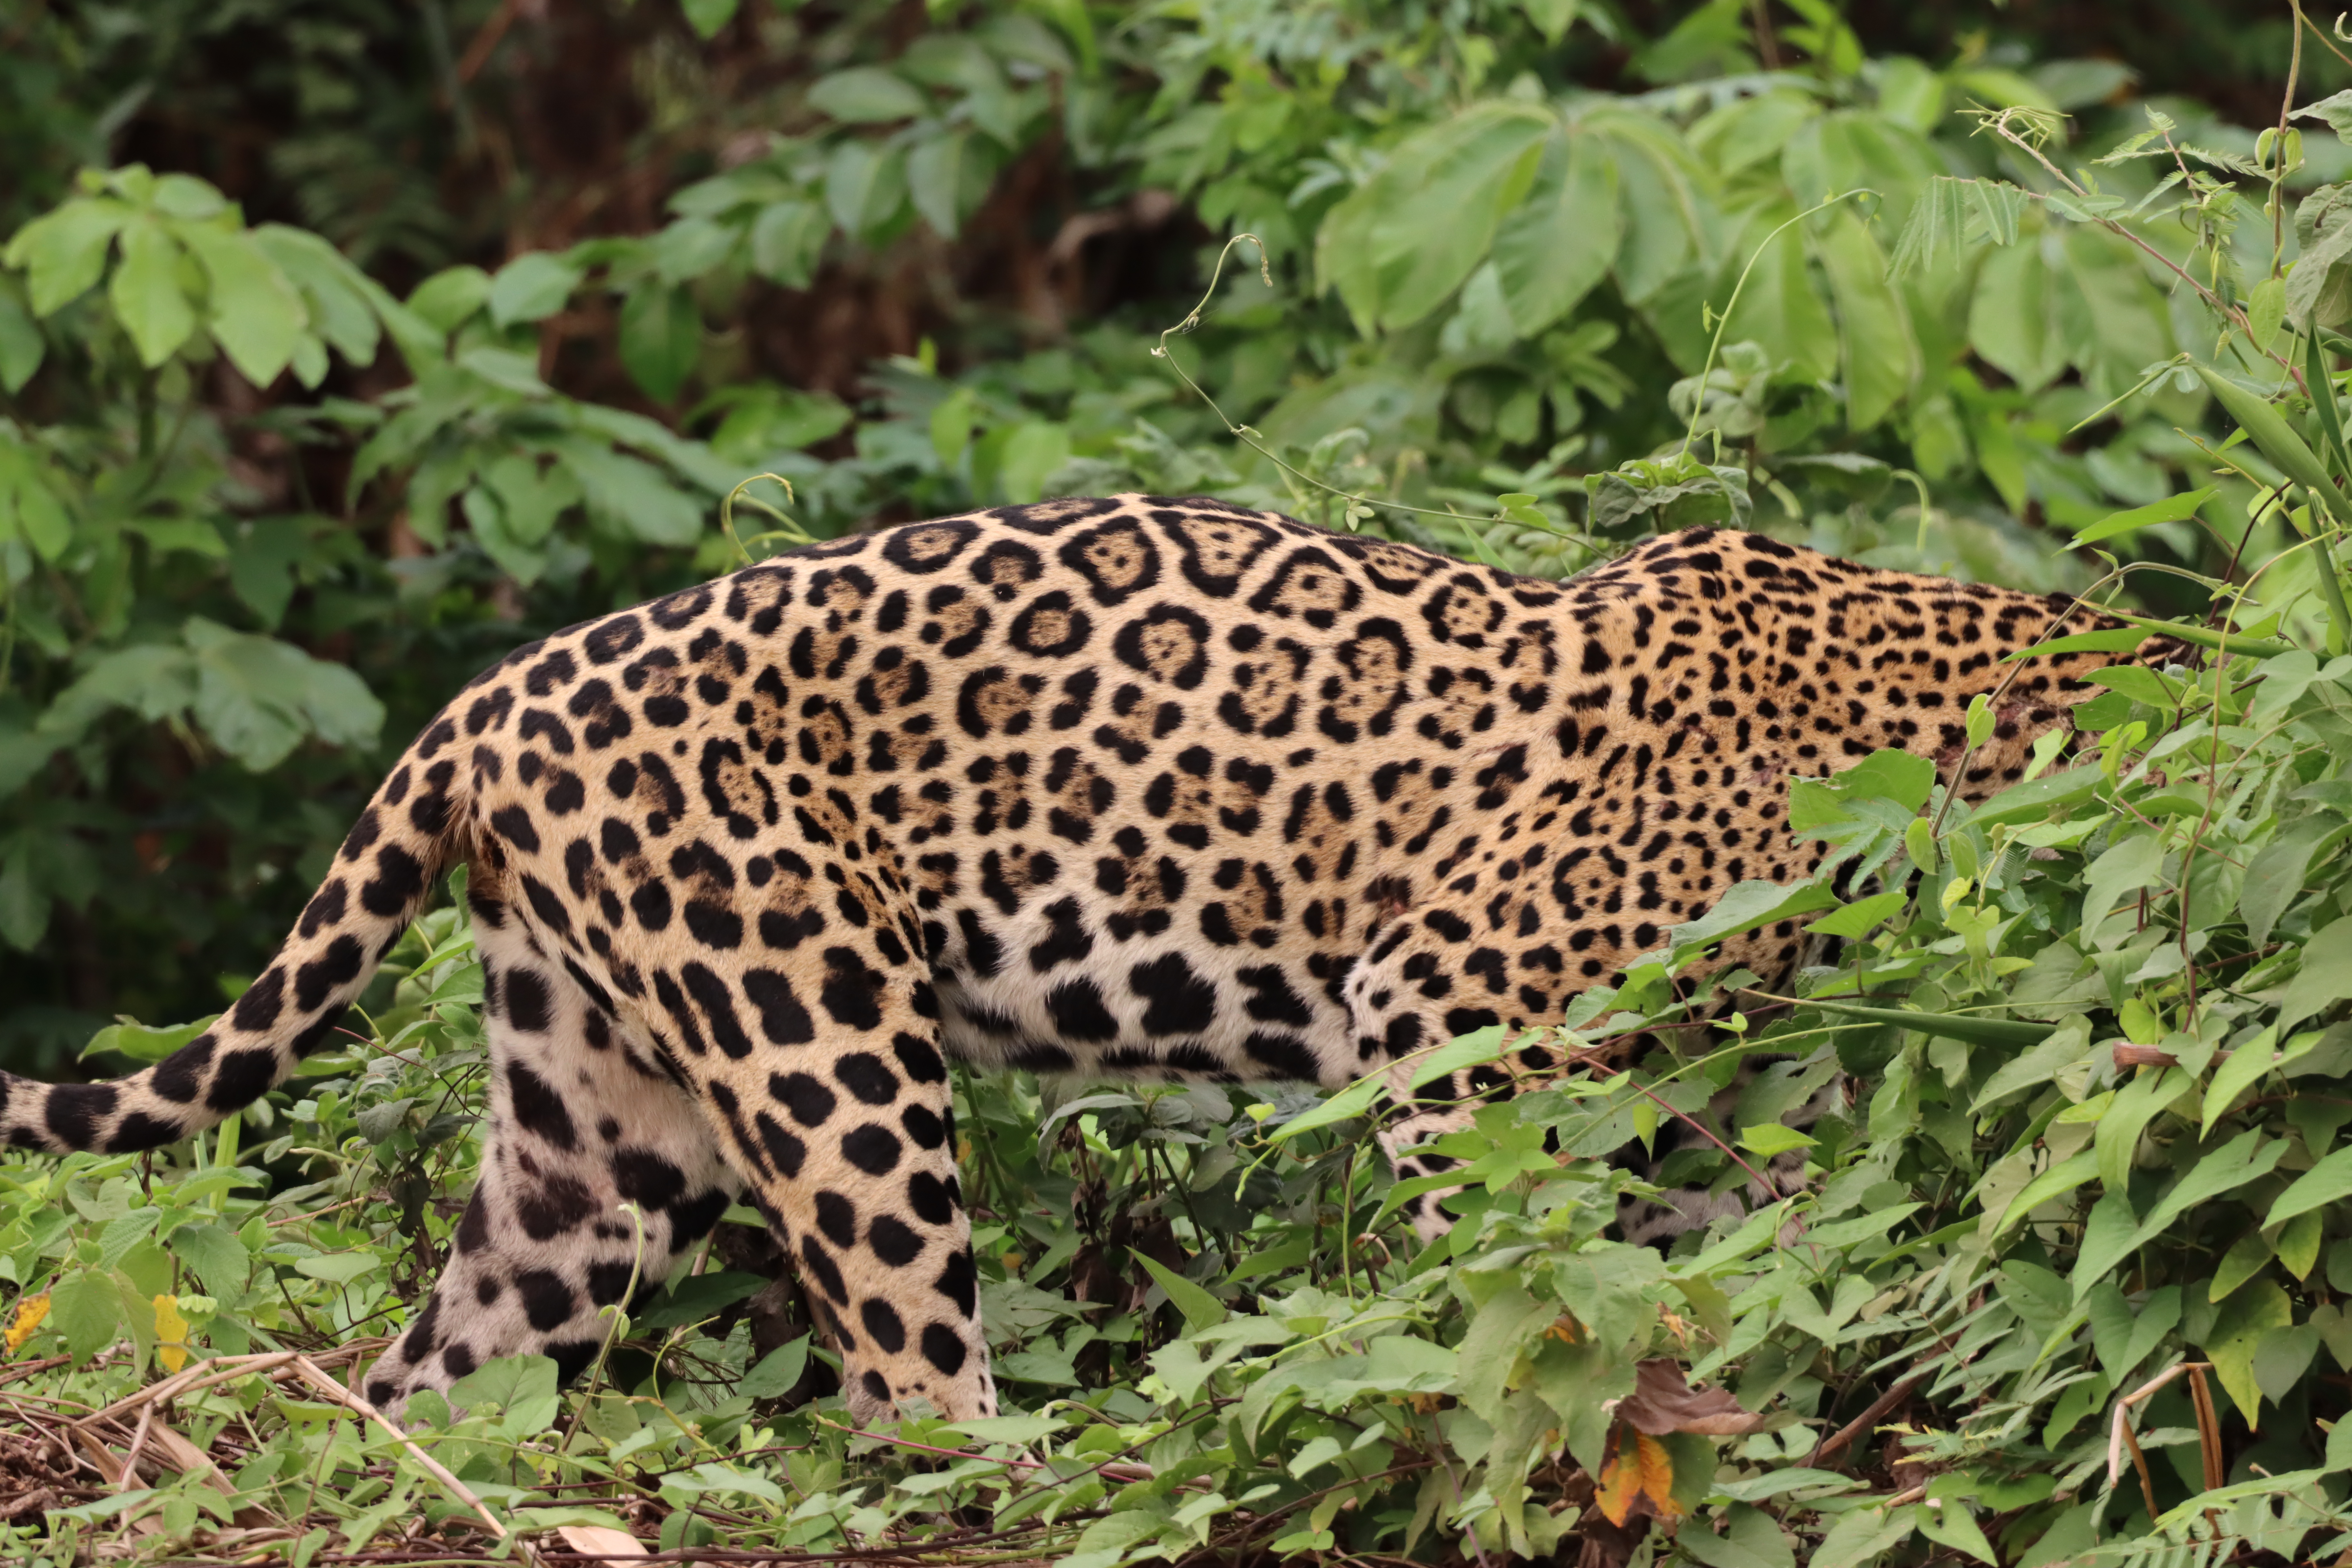
Jaguar: Alira